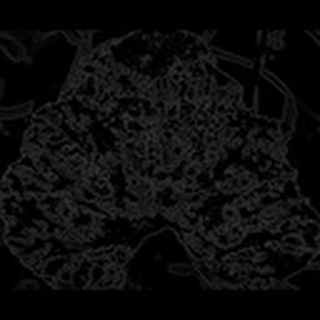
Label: cotton_powdery_mildew